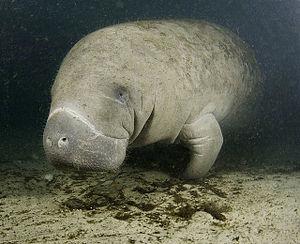
Le Lamantin des Caraïbes est un lamantin, et l'espèce la plus grande encore en vie de mammifère de l'ordre des siréniens. Le lamantin des Caraïbes, Trichechus manatus, est une espèce distincte du Lamantin d'Amazonie, T. inunguis, et du Lamantin d'Afrique de l'Ouest, T. senegalensis.